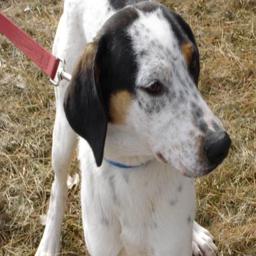
Animal: dogs